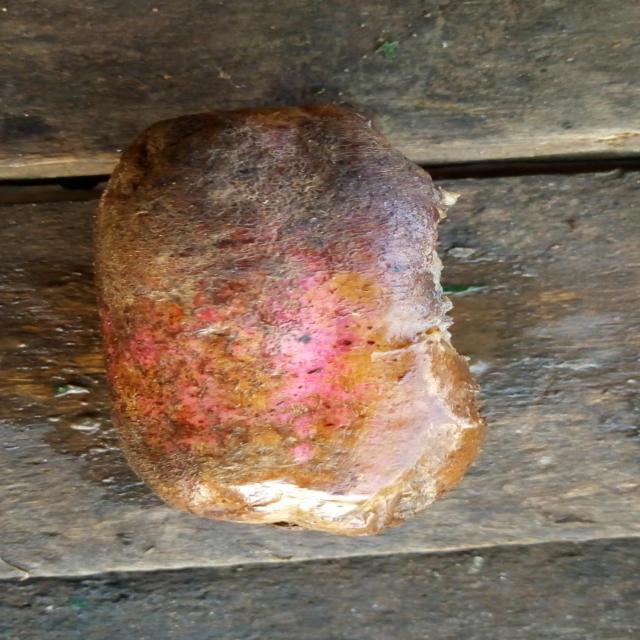
Plum grade: rotten